William J. Samford

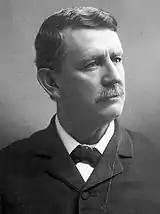

William James Samford (September 16, 1844 – June 11, 1901) was an American attorney and politician who served as the 31st Governor of Alabama and in the United States House of Representatives.